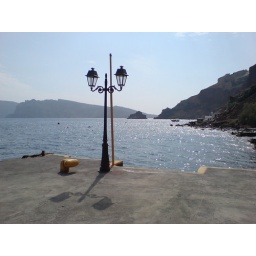
British-ish street lamp in oia with sea